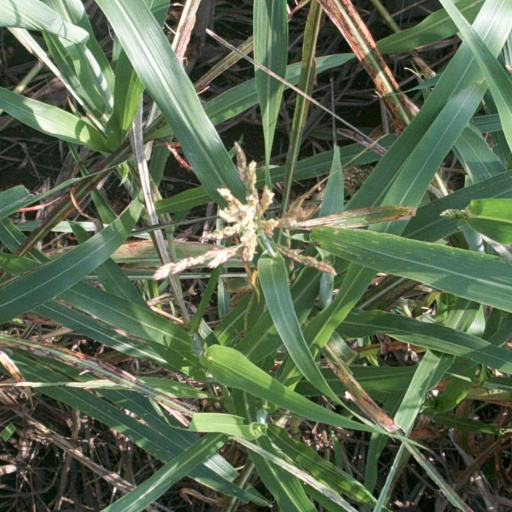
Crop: sorghum